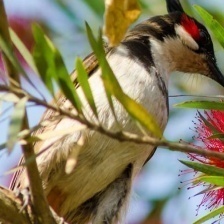
Species: RED WISKERED BULBUL
Scientific name: PYCNONOTUS JOCOSUS